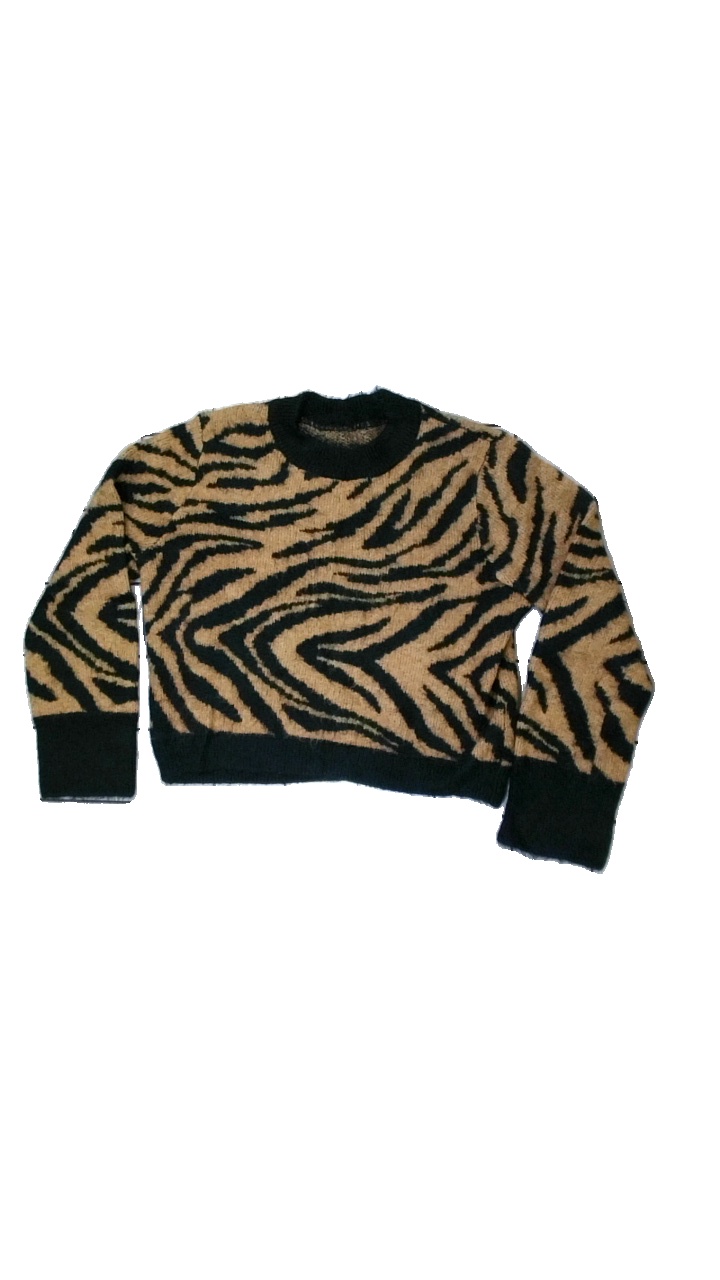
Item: Sweater (Ladies)
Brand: Missing
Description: Black and brown tiger patterned knitted sweater. Unknown brand, size XS. Okay condition.
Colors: Black, Brown
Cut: Regular, C-collar
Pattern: Animal print
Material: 90% nylo, 10% cont?
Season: All
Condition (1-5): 3
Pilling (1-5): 5
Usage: Reuse
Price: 50-100